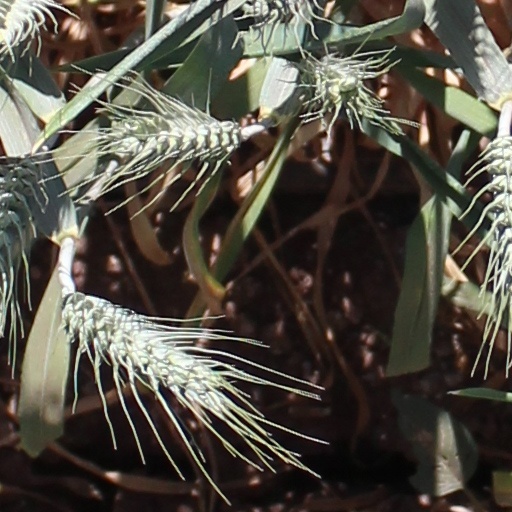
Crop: wheat